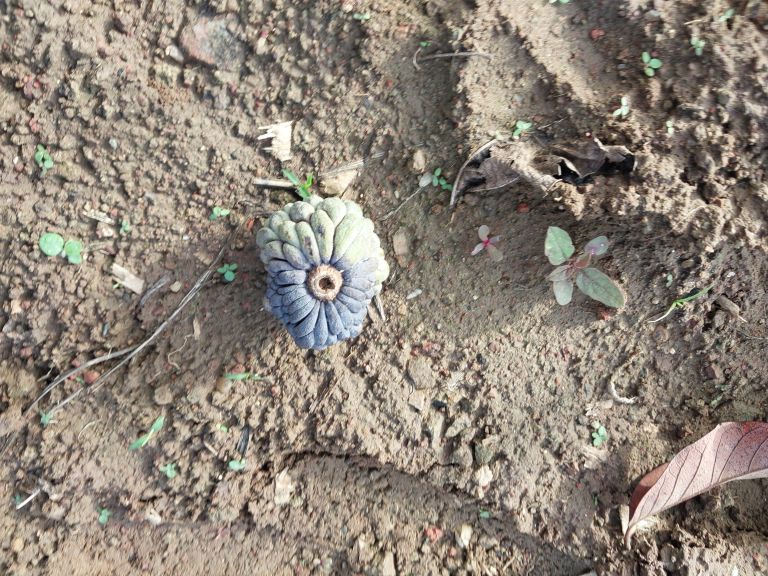
Disease label: Blank Canker